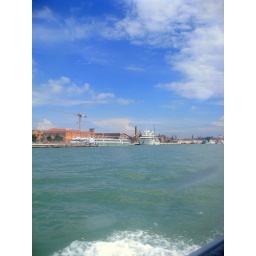
the sky is bright blue but the water is green and theyre divided by orange, lots of natural color there:)